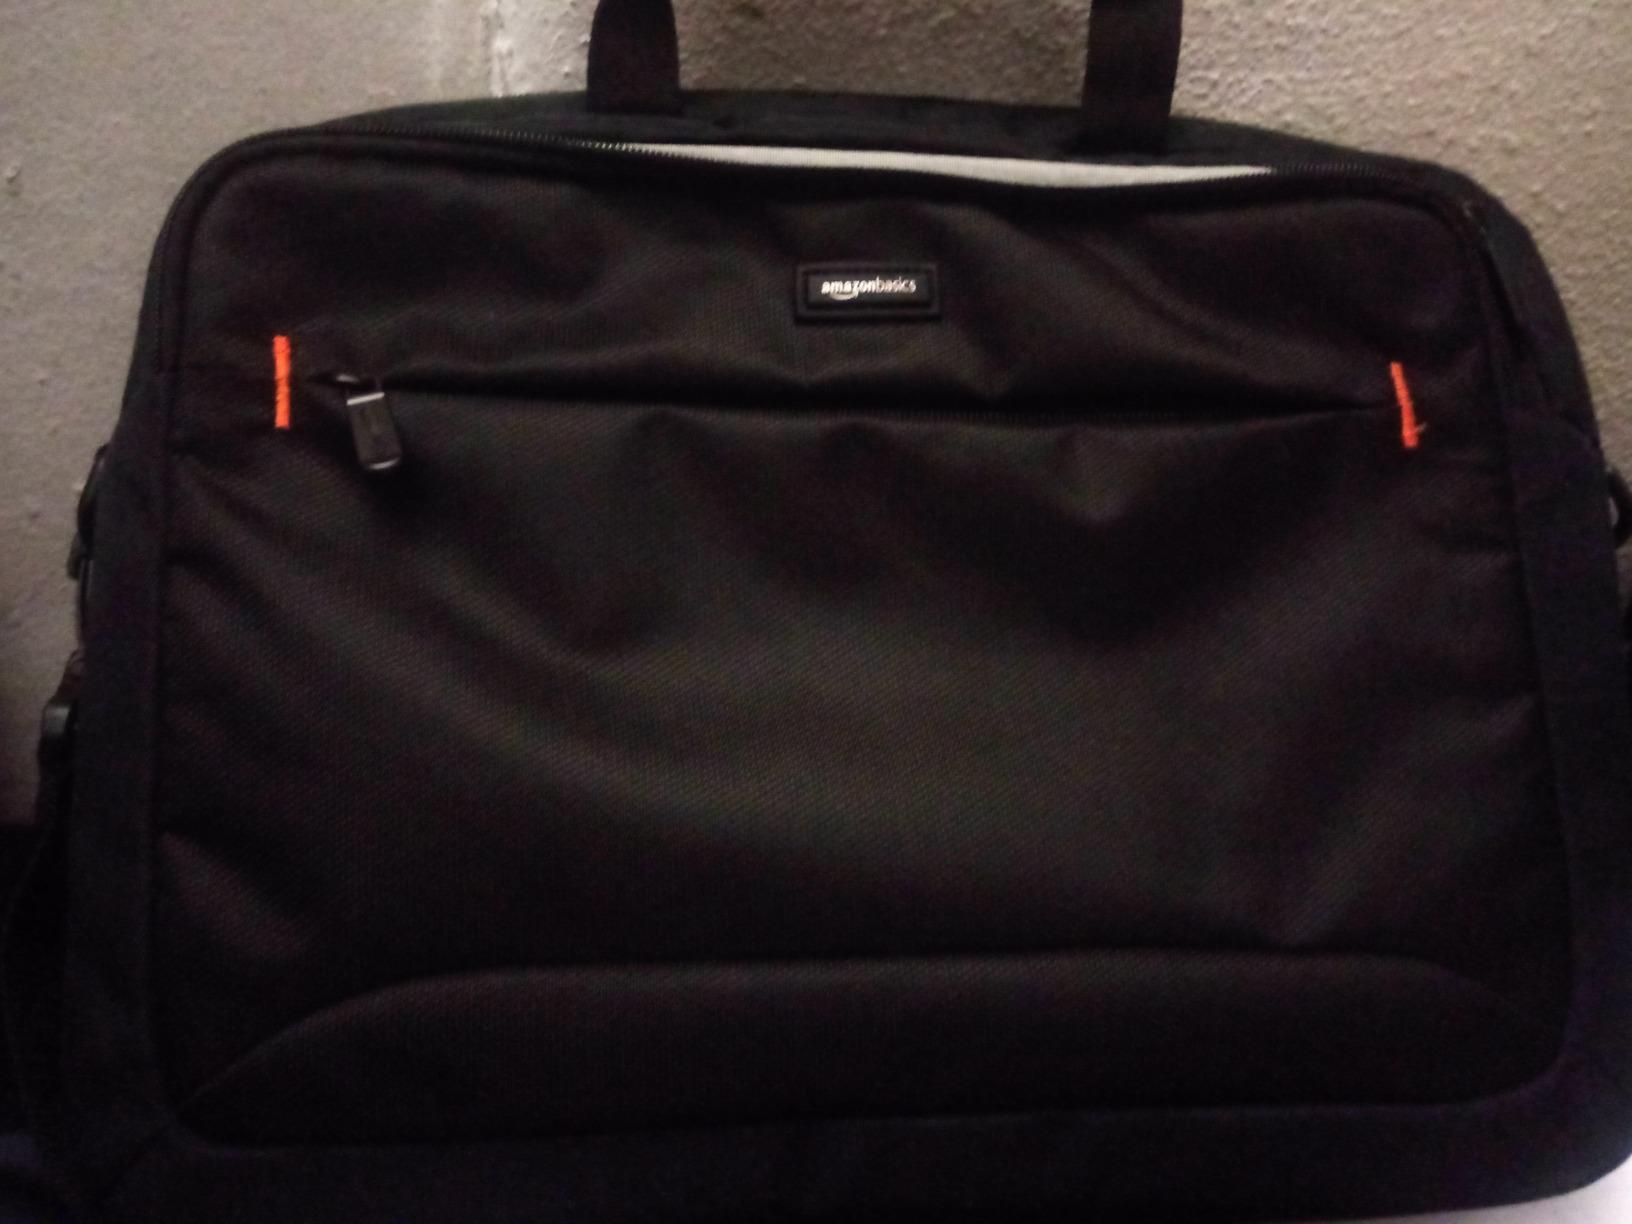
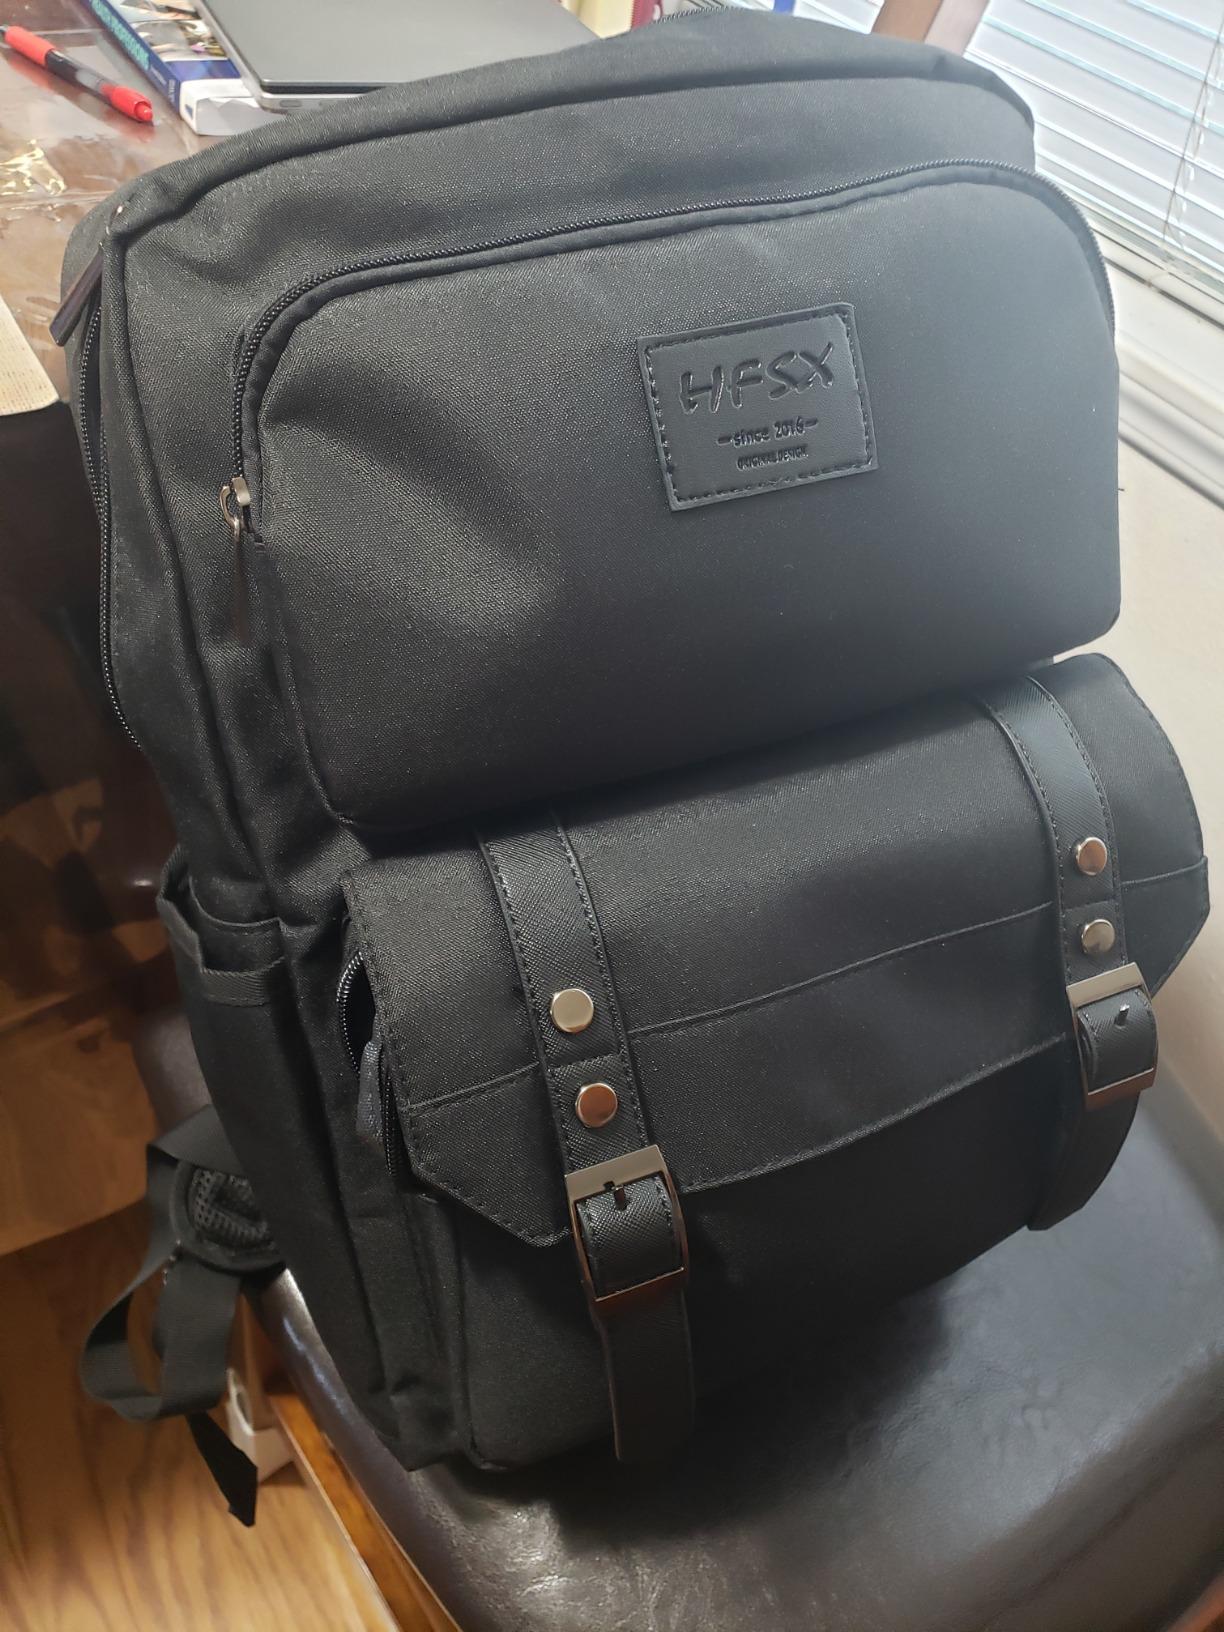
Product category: bag
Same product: no